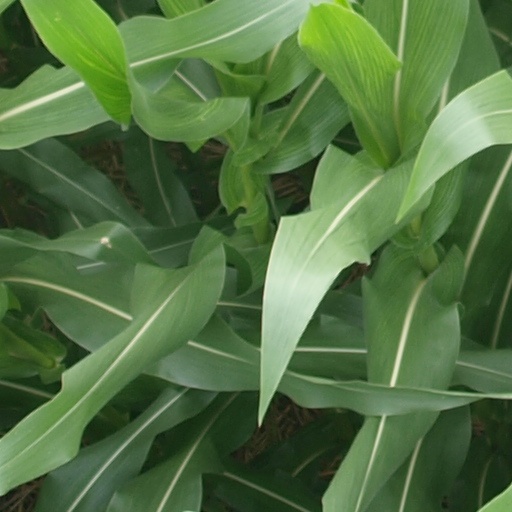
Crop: maize; corn